Lois Lane in other media

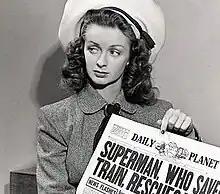
Noel Neill in "Superman" (1948)

Noel Neill played Lois Lane in the first live-action appearance of Superman on film in the Columbia Pictures 15-part film serial "Superman" (1948) with Kirk Alyn as Clark Kent/Superman. The film was a popular success and launched Neill's career as an actress. A sequel, "Atom Man vs. Superman", also starring Neill and Alyn was released in 1950.